Sikh music

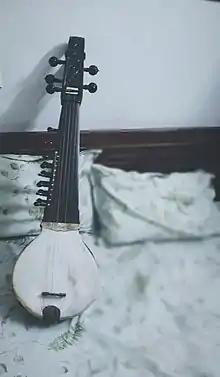
Firandia-style Rabab

The "ḍhāḍī" tradition dates back to the time of Guru Hargobind."" These dhadi performers sang odes of valour, such as heroic ballads ("vaars")."" Two dhadi performers known by name during the period of the sixth guru are Bhai Abdallah, who played the "sārangī", and Bhai Nath, who played the "ḍhaḍḍ" (small handheld drum)."" The vogue of the Dhadi tradition rose quickly during this period."" Dhadis usually perform in groups of three, where heroic ballads are musically performed but "interspersed with chanted narratives.""" The overall tone of a dhadi performance tends to be highly charged and is full of emotions."" However, the source for the hymns they sing are not sourced from the sanctified works of literature, so the musical performances of dhadis is not classified as "Sikh shabad kirtan" but it still forms a vital and important part of Sikh musicology."" A further difference between dhadi performers and other Sikh music traditions is that the dhadis perform whilst standing up, meanwhile the other Sikh musician types perform whilst sitting down.""